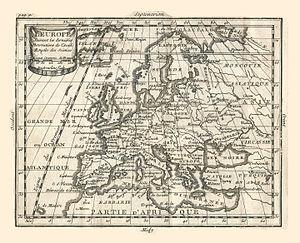
Géographie Buffier-Carte d'Europe
La longitude est une coordonnée géographique représentée par une valeur angulaire, expression du positionnement est-ouest d'un point sur Terre. La longitude de référence sur Terre est le méridien de Greenwich.Tous les points de même longitude appartiennent à une ligne épousant la courbure terrestre, coupant l'équateur à angle droit et reliant le pôle Nord au pôle Sud. Cette ligne est appelée « méridien ». À la différence de la latitude, qui bénéficie de l'équateur et des pôles comme références, il n’existe aucune référence naturelle pour la longitude. La longitude, généralement notée λ, est donc une mesure angulaire sur 360° par rapport à un méridien de référence, avec une étendue de —180°, vers l'ouest, à +180°, vers l'est. Par convention, le méridien de référence, à la longitude 0°, est le méridien de Greenwich.